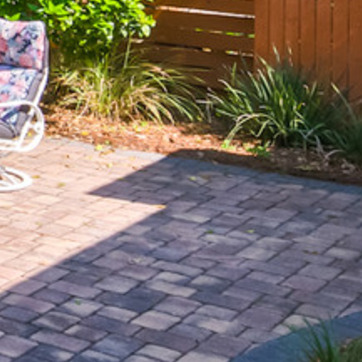
Material: brick